Maximilien Robespierre

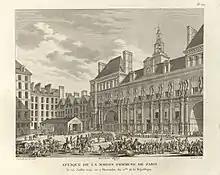
The troops of Convention Nationale attack the Commune. Print by Pierre-Gabriel Berthault and Jean Duplessis-Bertaux (1804)

Danton, Desmoulins, and several others faced trial from 3 to 5 April before the Revolutionary Tribunal, presided over by Martial Herman. Described as more politically charged than criminally focused, the trial proceeded in an irregular manner. Hanriot had been informed not to arrest the president and the "public accuser" of the Revolutionary Tribunal. The accusations of theft, corruption, and the scandal involving the French East India Company paved the way for Danton's downfall, accusing him of conspiracy with count Mirabeau, Marquis de Lafayette, the Duke of Orléans and Dumouriez. In Robespierre's eyes, the Dantonists had ceased to be true patriots, instead prioritising personal and foreign interests over the nation's welfare.